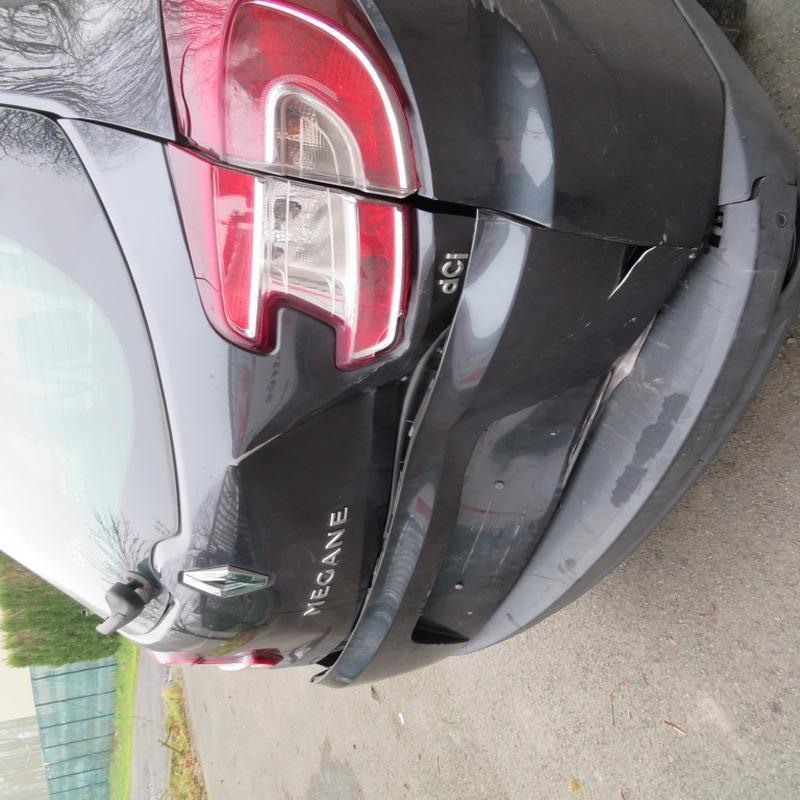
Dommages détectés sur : malle, pare-choc arrière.
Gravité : mineur